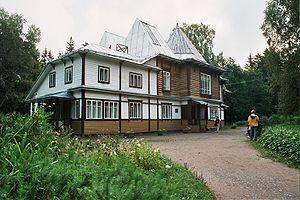
Repino est une commune urbaine du district Kourortny à Saint-Pétersbourg, en Russie. Sa population s'élevait à 2 011 habitants en 2002, de 4 215 habitants en 1989.